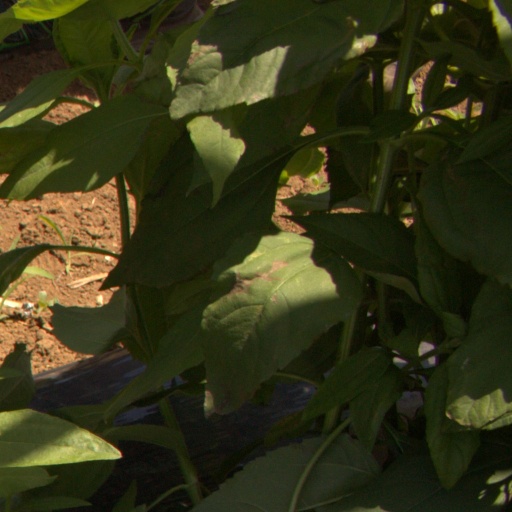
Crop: Jerusalem artichoke